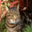
Label: cat